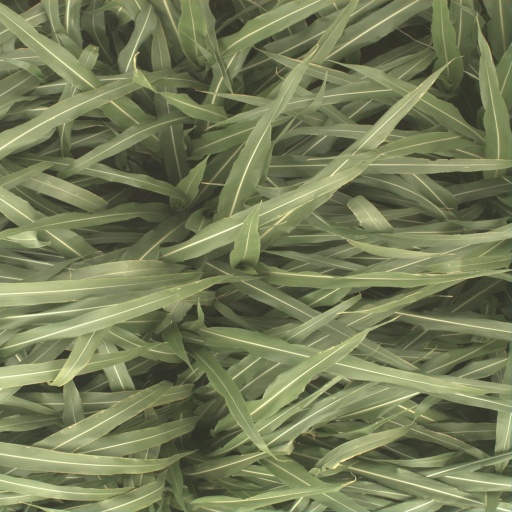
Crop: sorghum